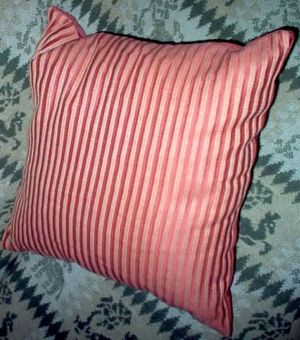
Pude
En pude
En pude er en slags pose af stof, der er fyldt med blødt og eftergiveligt materiale. Den kan bruges som støtte.